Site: brandenburg
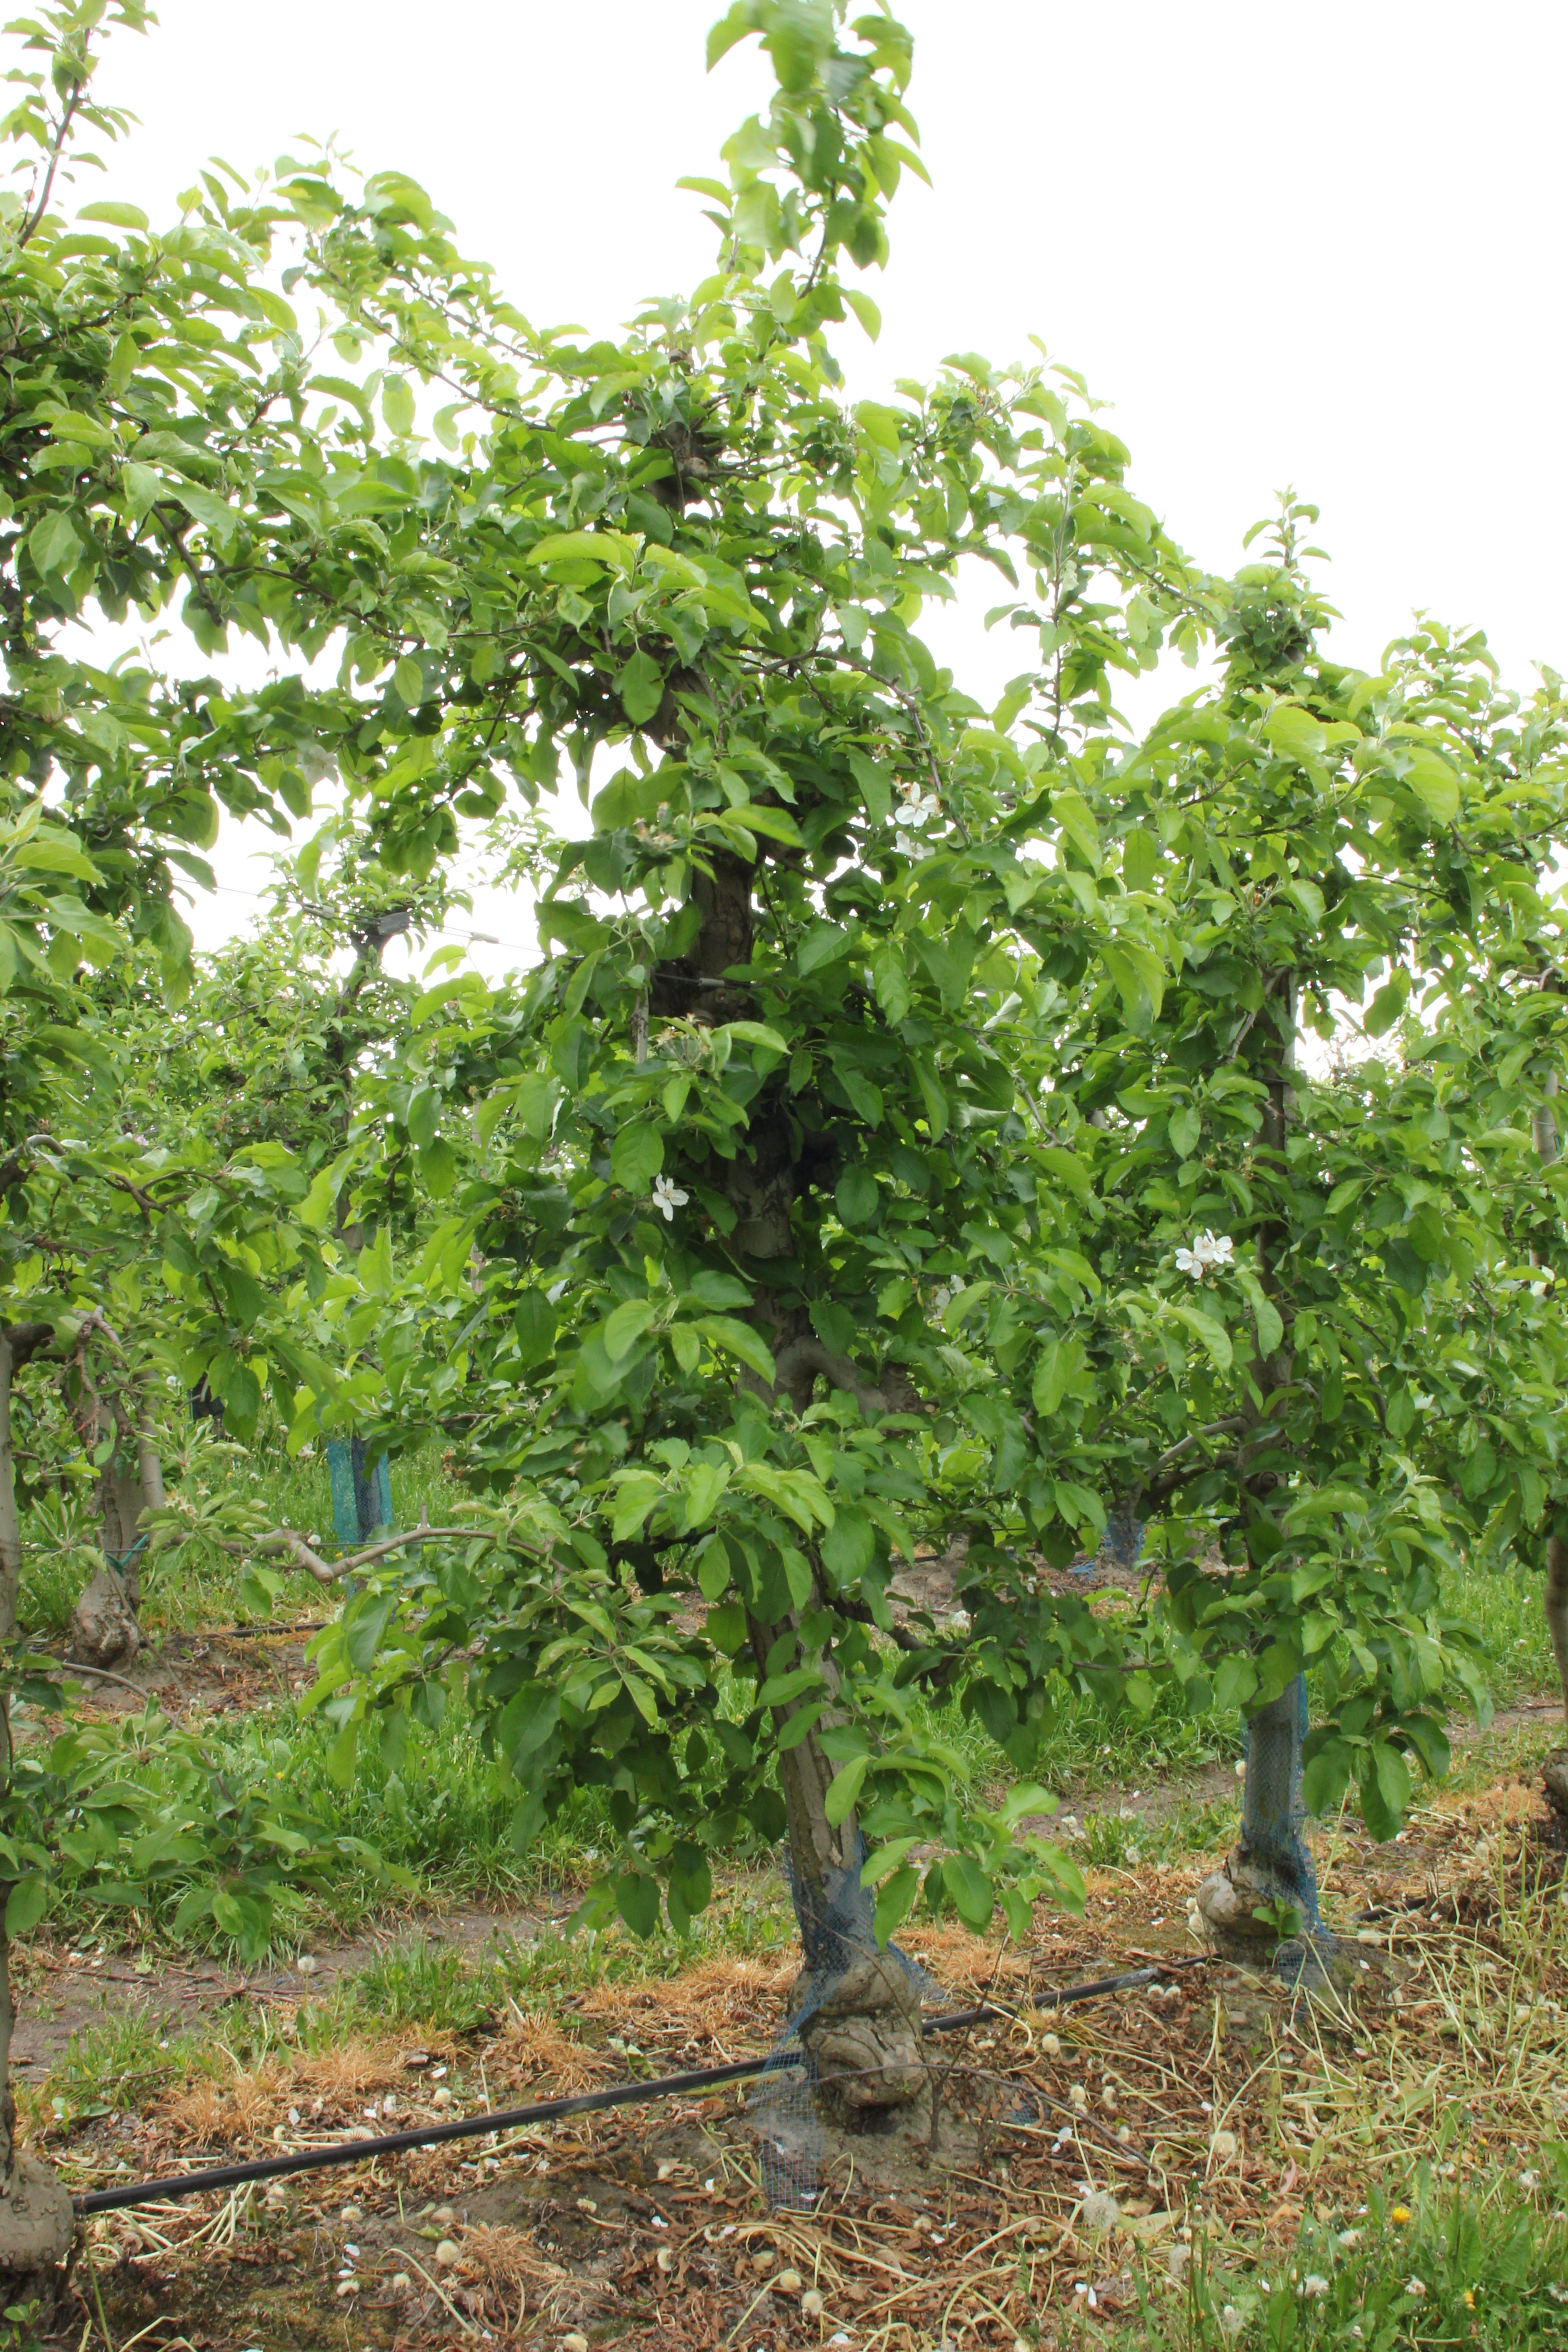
Growth stage (BBCH 67): Flowering